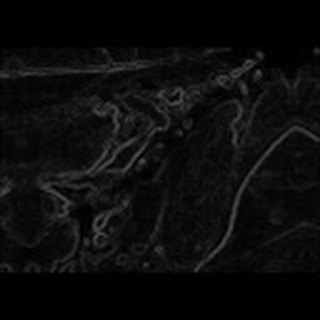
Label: cotton_bacterial_blight